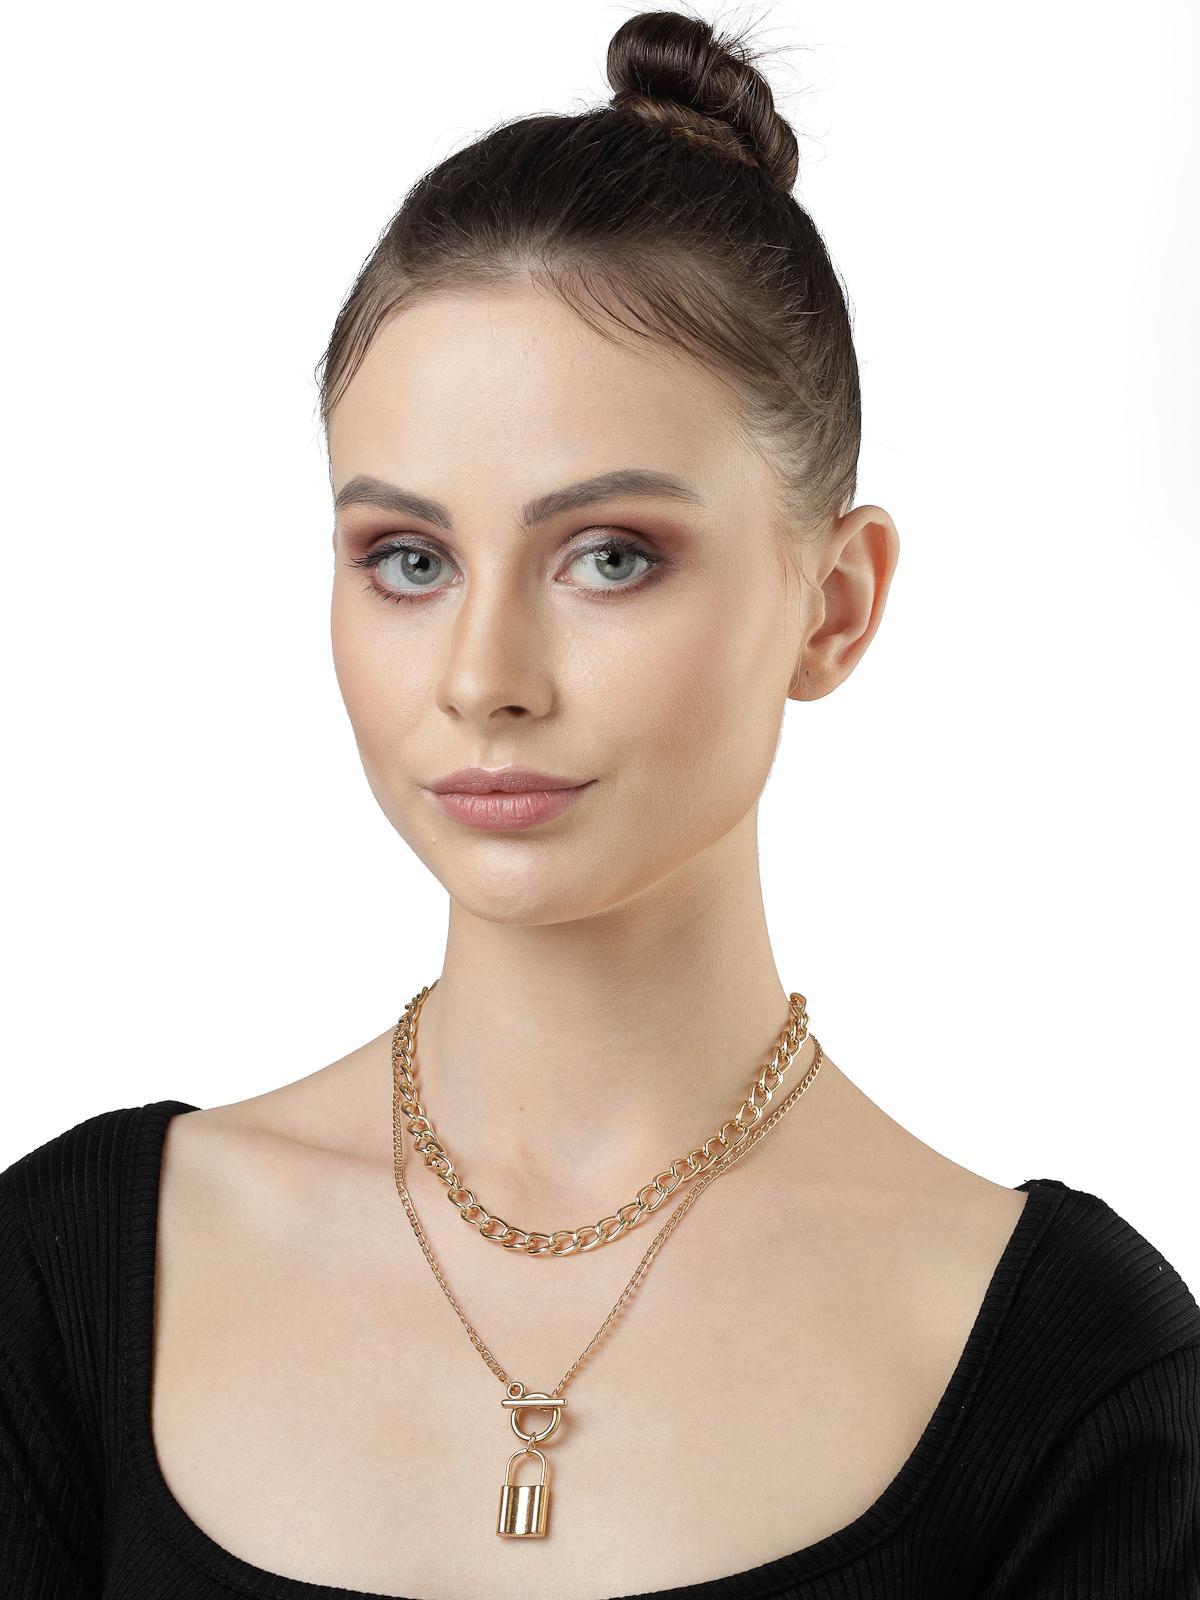
Scintillare by Sukkhi Stylish Gold Plated 2 Layered Chunky Lock Pendant Necklace for Women & Girls |Birthday Gift for Girls And Women Anniversary Gift for Wife| Gifts Collection|N106766
Type: Necklaces & Pendants
Brand: Scintillare by Sukkhi
Price: Rs. 268
 Unlock a new level of style with the Stylish Gold Plated 2-Layered Chunky Lock Pendant Necklace by Scintillare from Sukkhi. This contemporary and chic necklace is a perfect accessory for women and girls. The chunky lock pendant adds a touch of edgy sophistication, making it an ideal birthday or anniversary gift. Elevate your fashion with this trendy piece from Scintillare's Gifts Collection, a symbol of modern elegance and style.Disclaimer:There may be slight variation in shade and colour due to photographic effects and monitor settings
Included: 1 Necklace